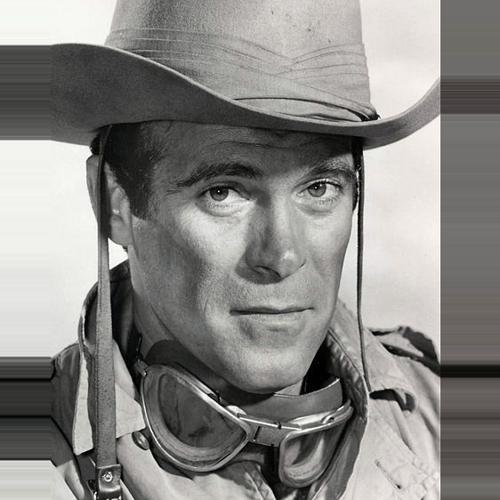
Age: 35